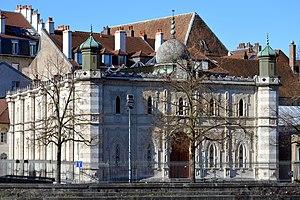
La synagogue de Besançon depuis le quai Vauban.
Besançon est une commune de l'Est de la France, préfecture du département du Doubs et siège de la région Bourgogne-Franche-Comté. Située en bordure du massif du Jura à moins d'une soixantaine de kilomètres de la Suisse, elle est entourée de collines et traversée par le Doubs.